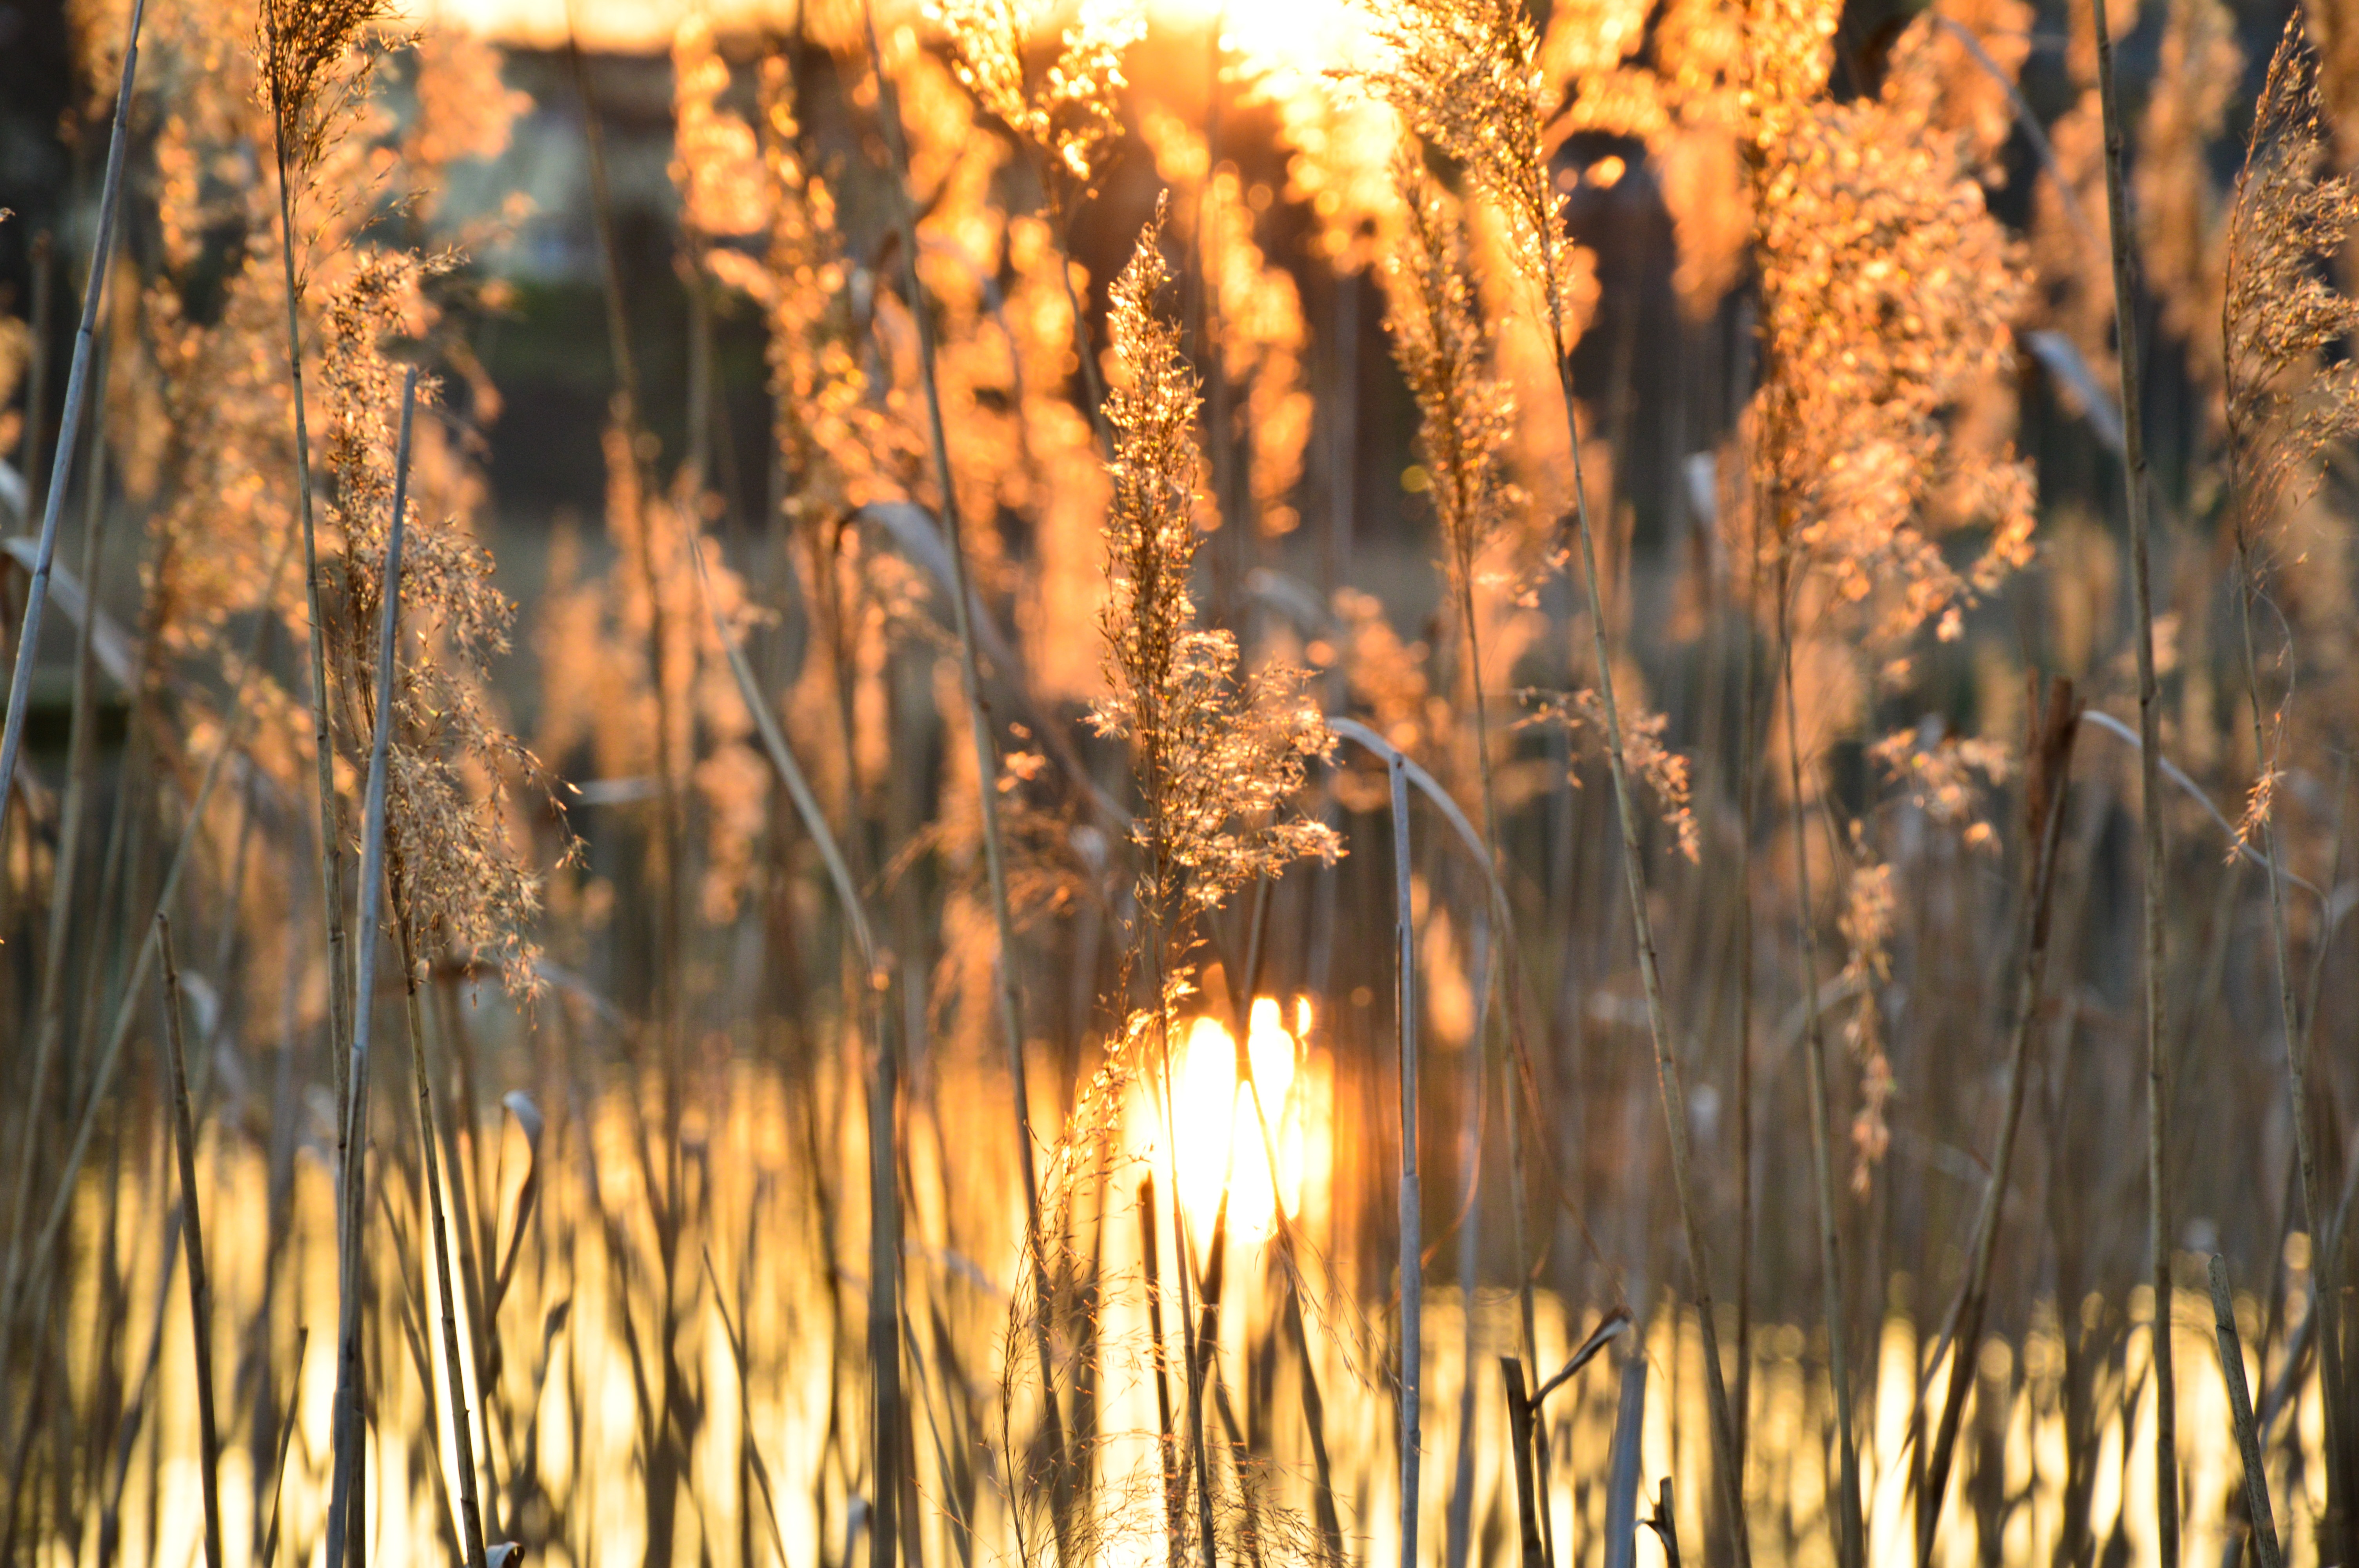
landscape, tree, nature, grass, outdoor, branch, plant, sun, sunrise, sunset, field, meadow, countryside, sunlight, leaf, flower, summer, wild, rural, food, crop, peaceful, natural, autumn, park, agriculture, season, landscapes, beautiful, flowering plant, outdoor lighting, farm field, grass family, land plant, phragmites